Giovanni Pierluigi da Palestrina

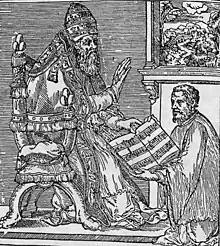
Palestrina, presenting his masses to Pope Julius III, 1554

Palestrina was extremely famous in his day, and if anything, his reputation and influence increased after his death. J.S. Bach studied and hand-copied Palestrina's first book of "Masses", and in 1742 wrote his own adaptation of the Kyrie and Gloria of the "Missa sine nomine". Felix Mendelssohn placed him in the pantheon of the greatest musicians, writing, "I always get upset when some praise only Beethoven, others only Palestrina and still others only Mozart or Bach. All four of them, I say, or none at all."